Alan Boss

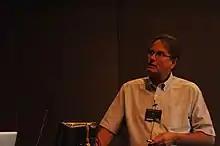
Alan Boss in 2011

Alan P. Boss (born in Lakewood, Ohio) is a United States theoretical astrophysicist, astronomer, and planetary scientist at the Earth and Planets Laboratory of the Carnegie Institution for Science.